Saint-Samson-de-la-Roque

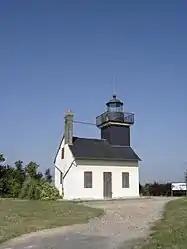
La Roque lighthouse

Saint-Samson-de-la-Roque is a commune in the Eure department in Normandy in northern France.